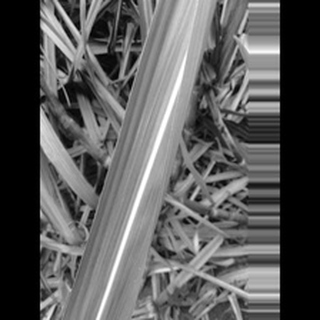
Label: healthy_sugarcane